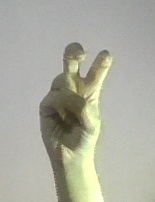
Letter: toot